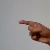
The image shows a hand gesture representing the letter 'G' in Indian Sign Language.